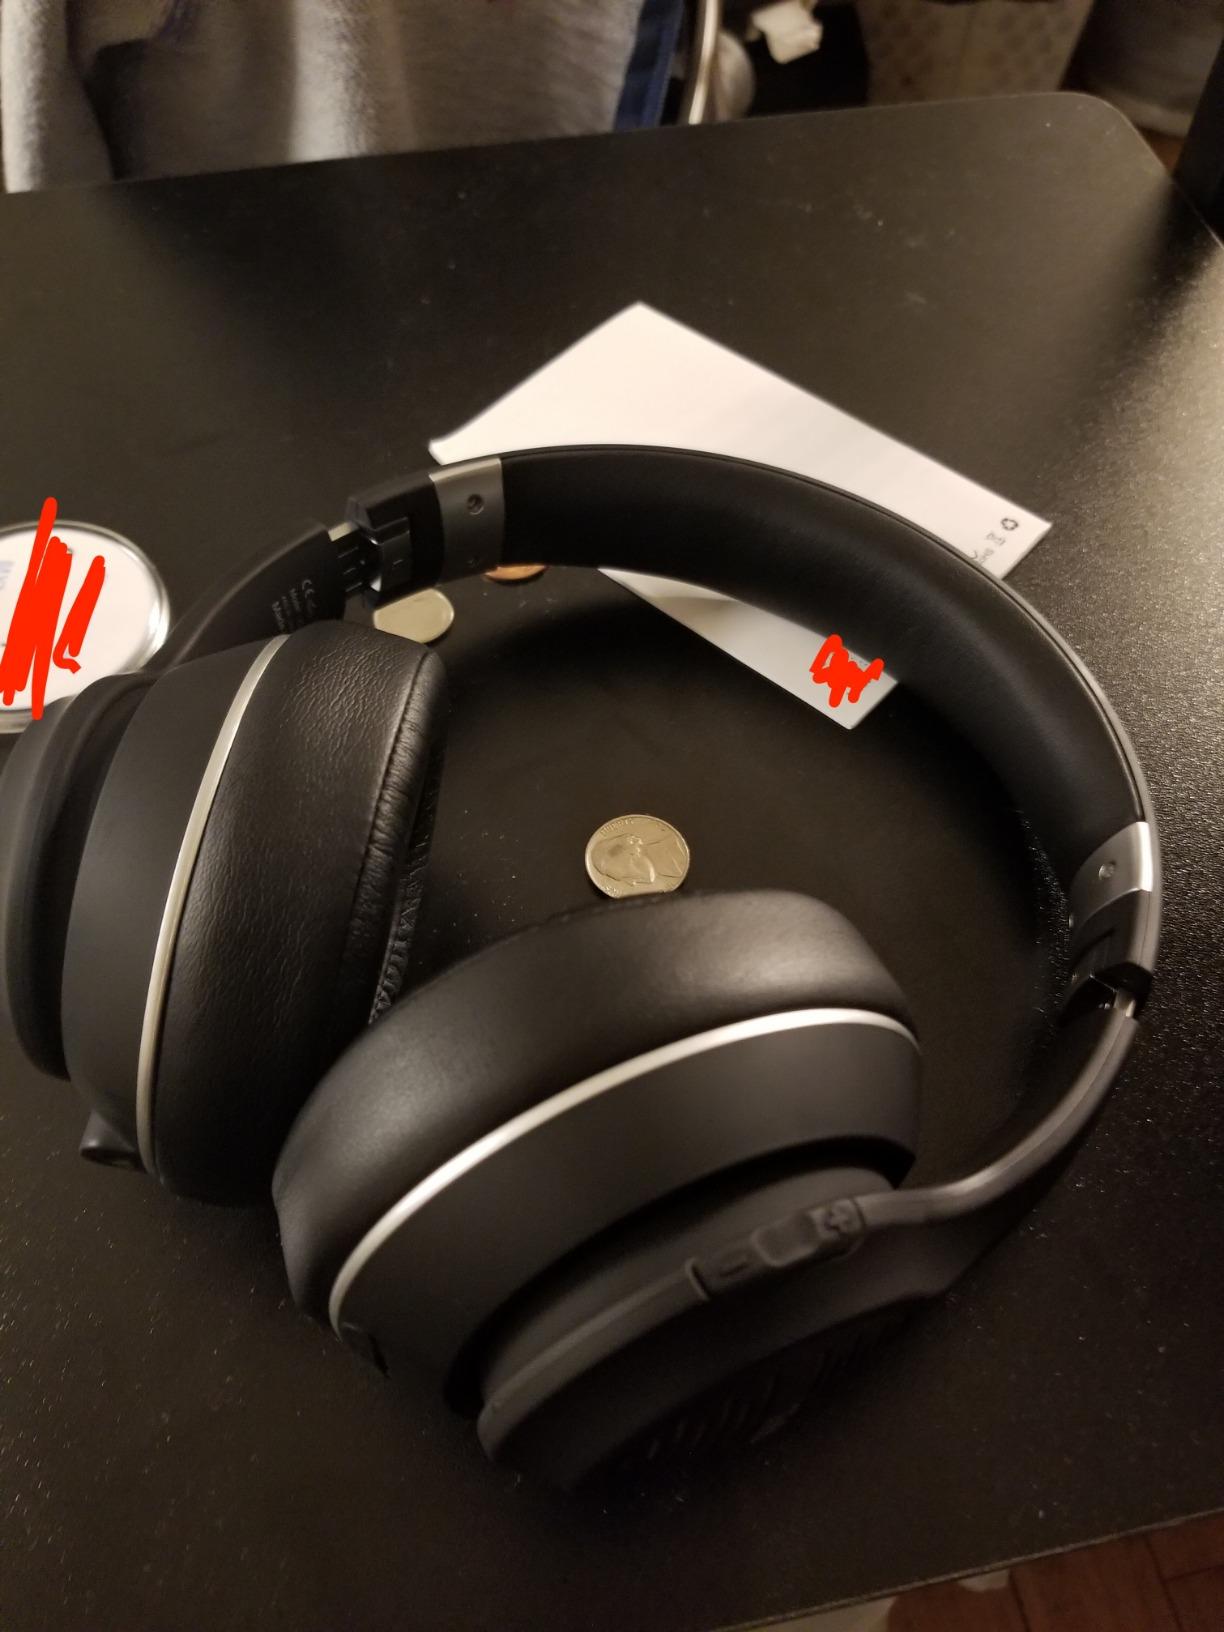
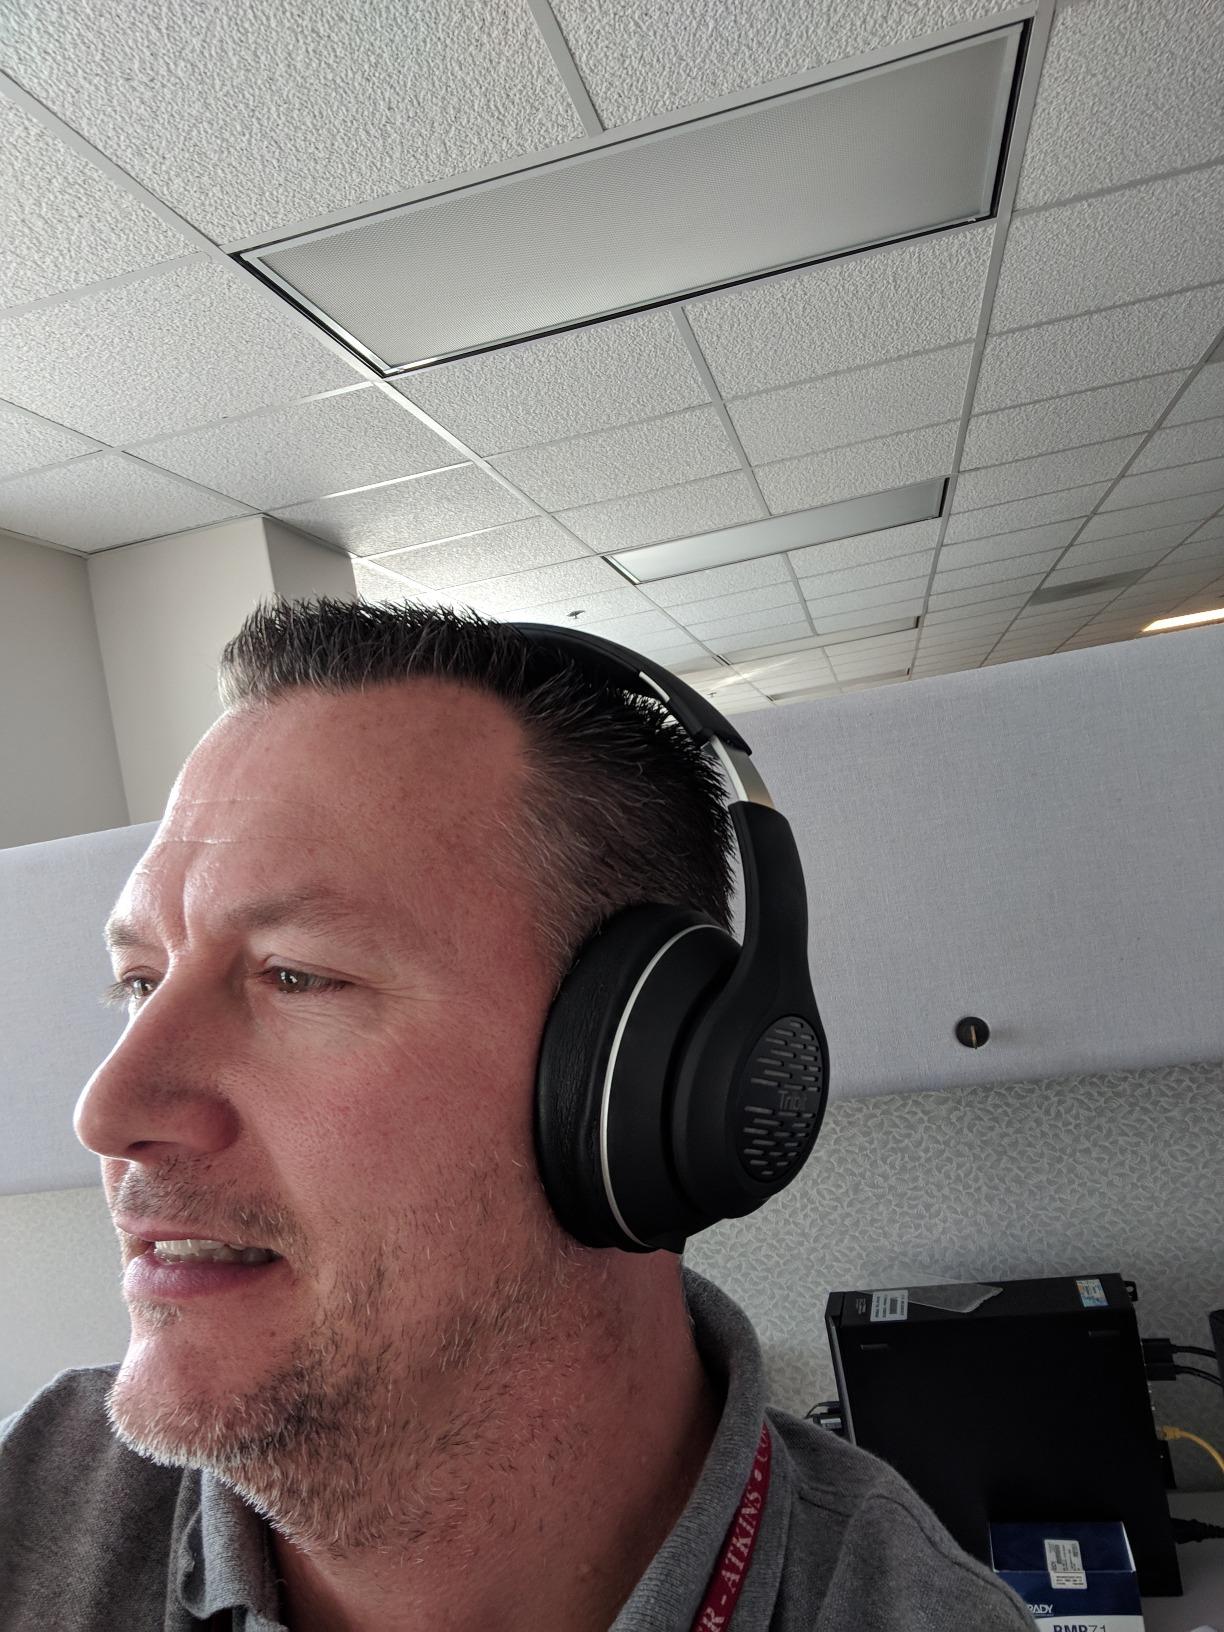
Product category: headphones
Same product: yes